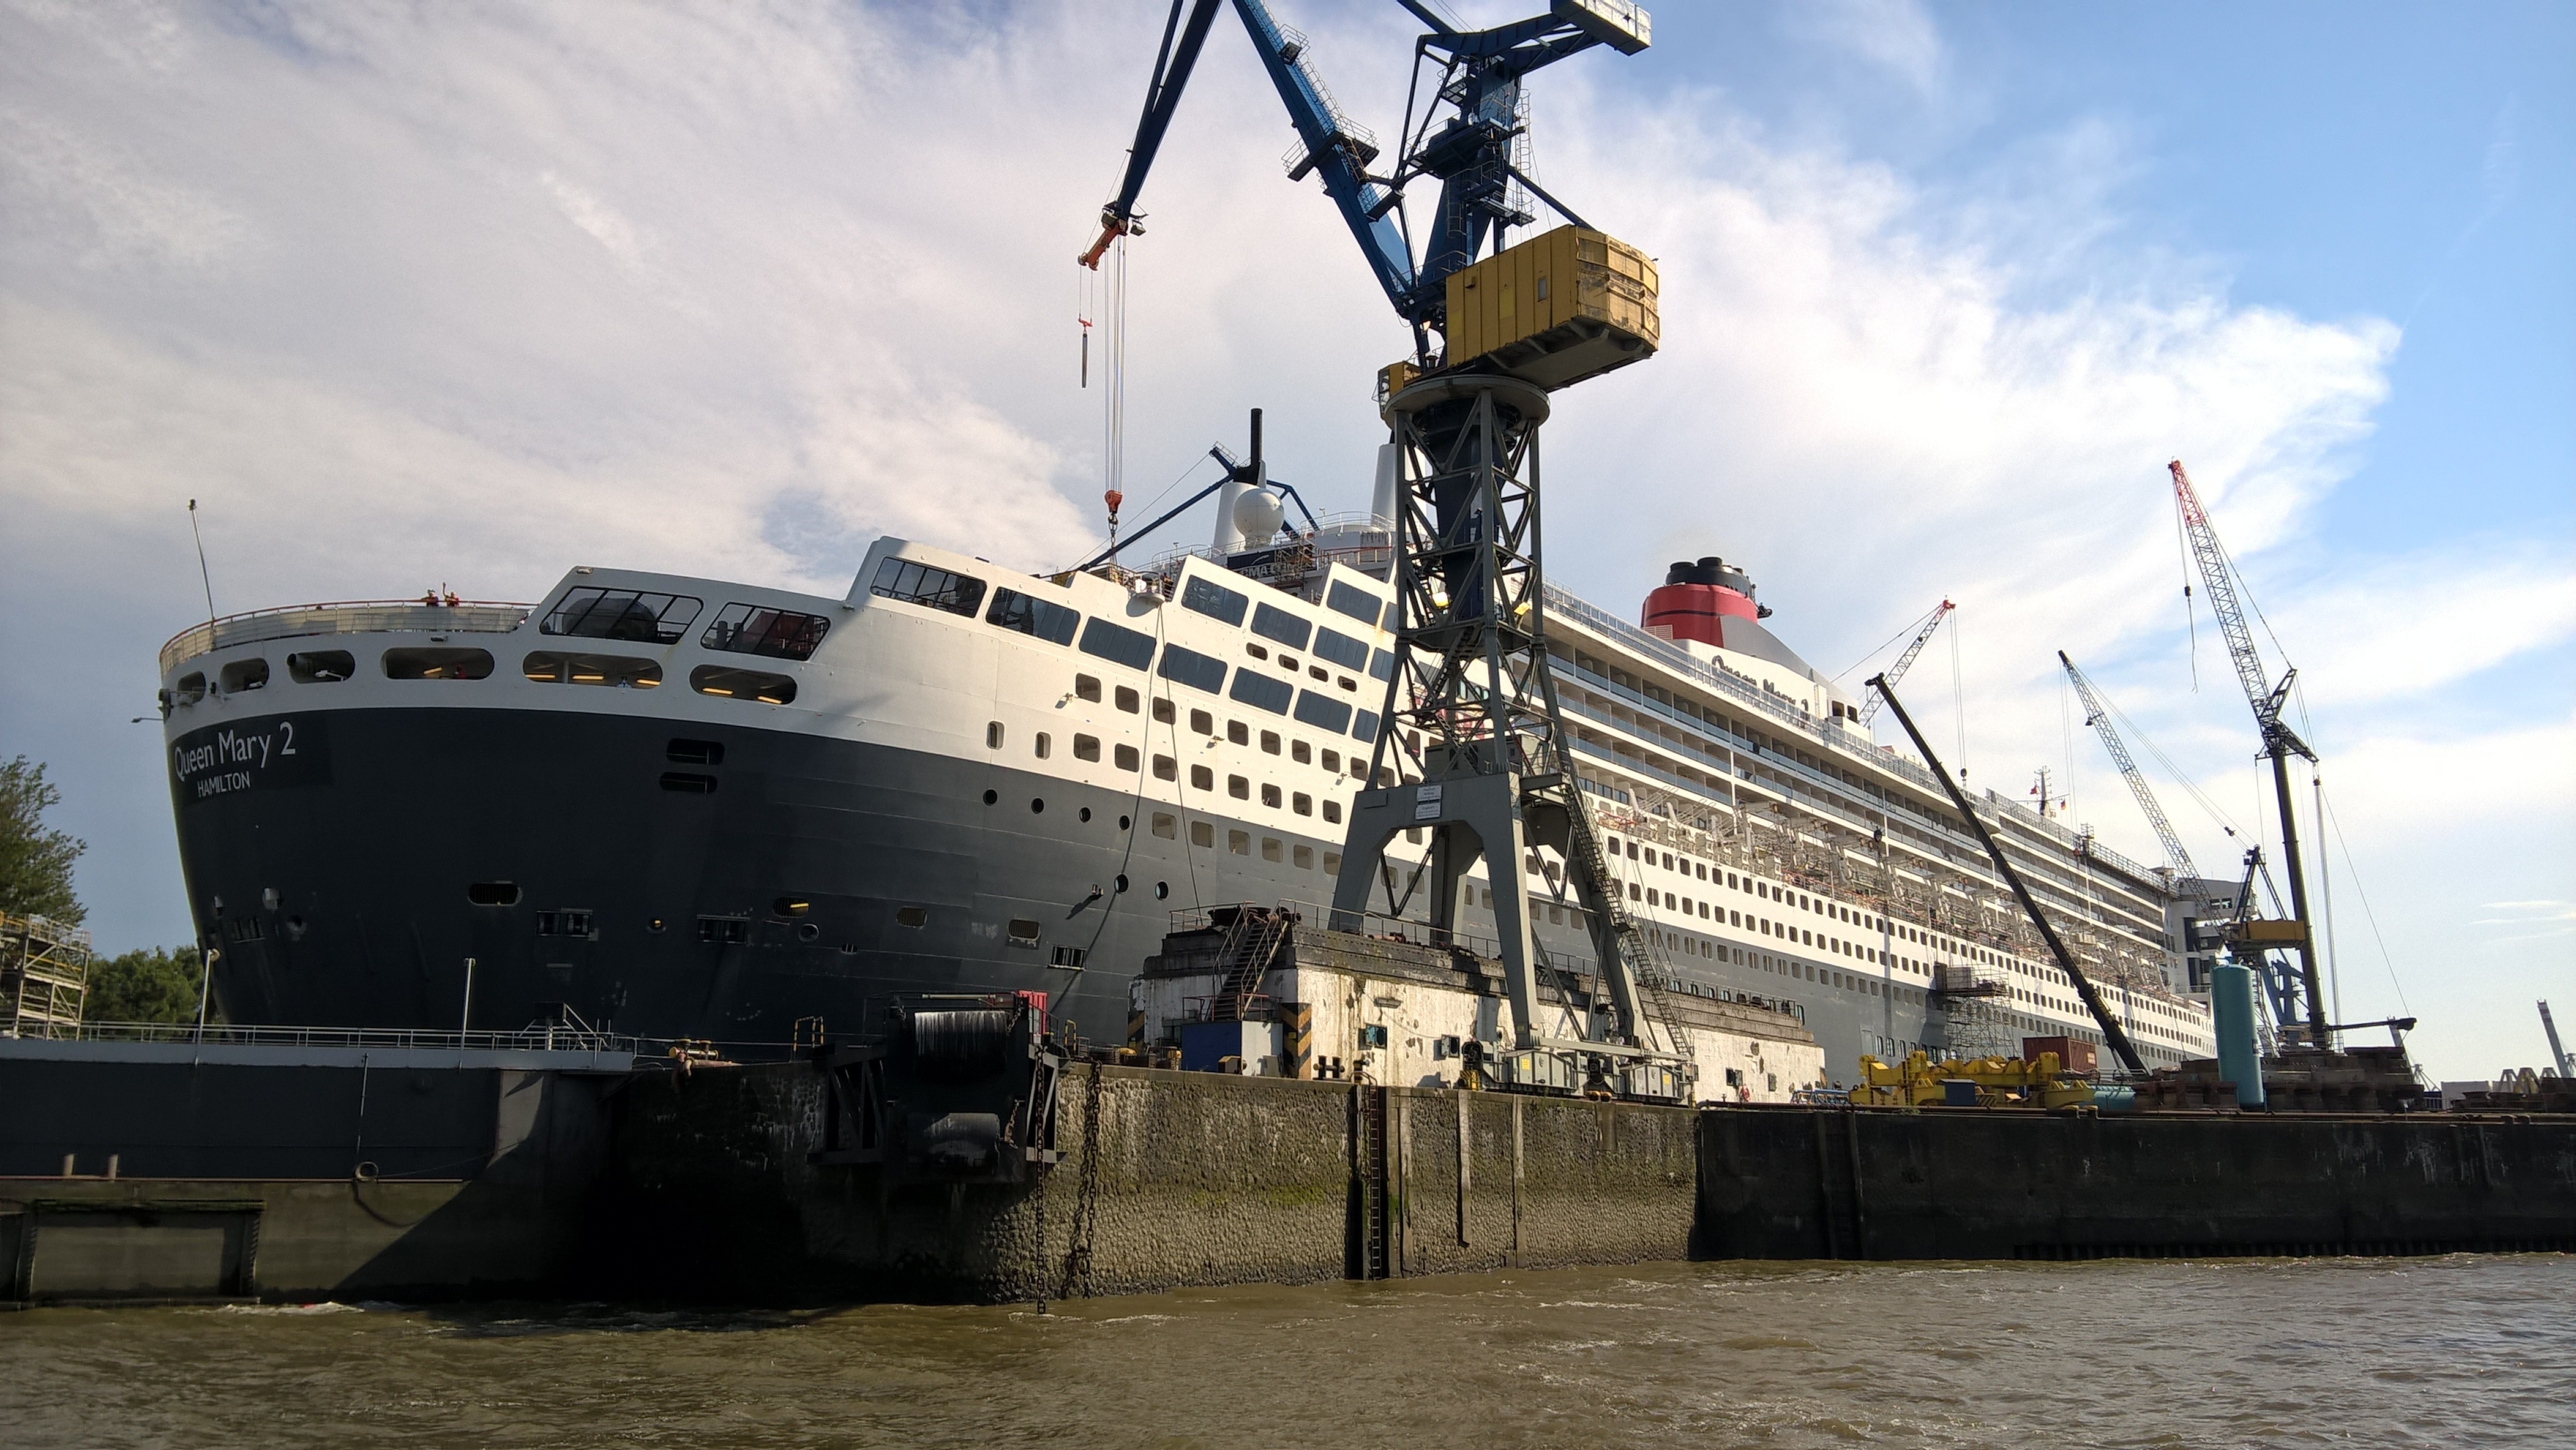
sea, coast, dock, boat, ship, travel, vessel, vehicle, harbor, port, tourism, cargo ship, waterway, ferry, tugboat, watercraft, shipbuilding, cruise ship, cruises, fishing vessel, passenger ship, freight transport, ocean liner, shipyards, bulk carrier